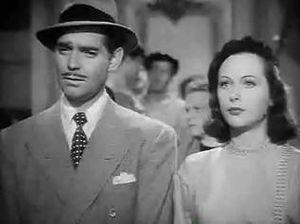
Camarade X est un film américain réalisé par King Vidor, sorti en 1940 et produit par la Metro-Goldwyn-Mayer.